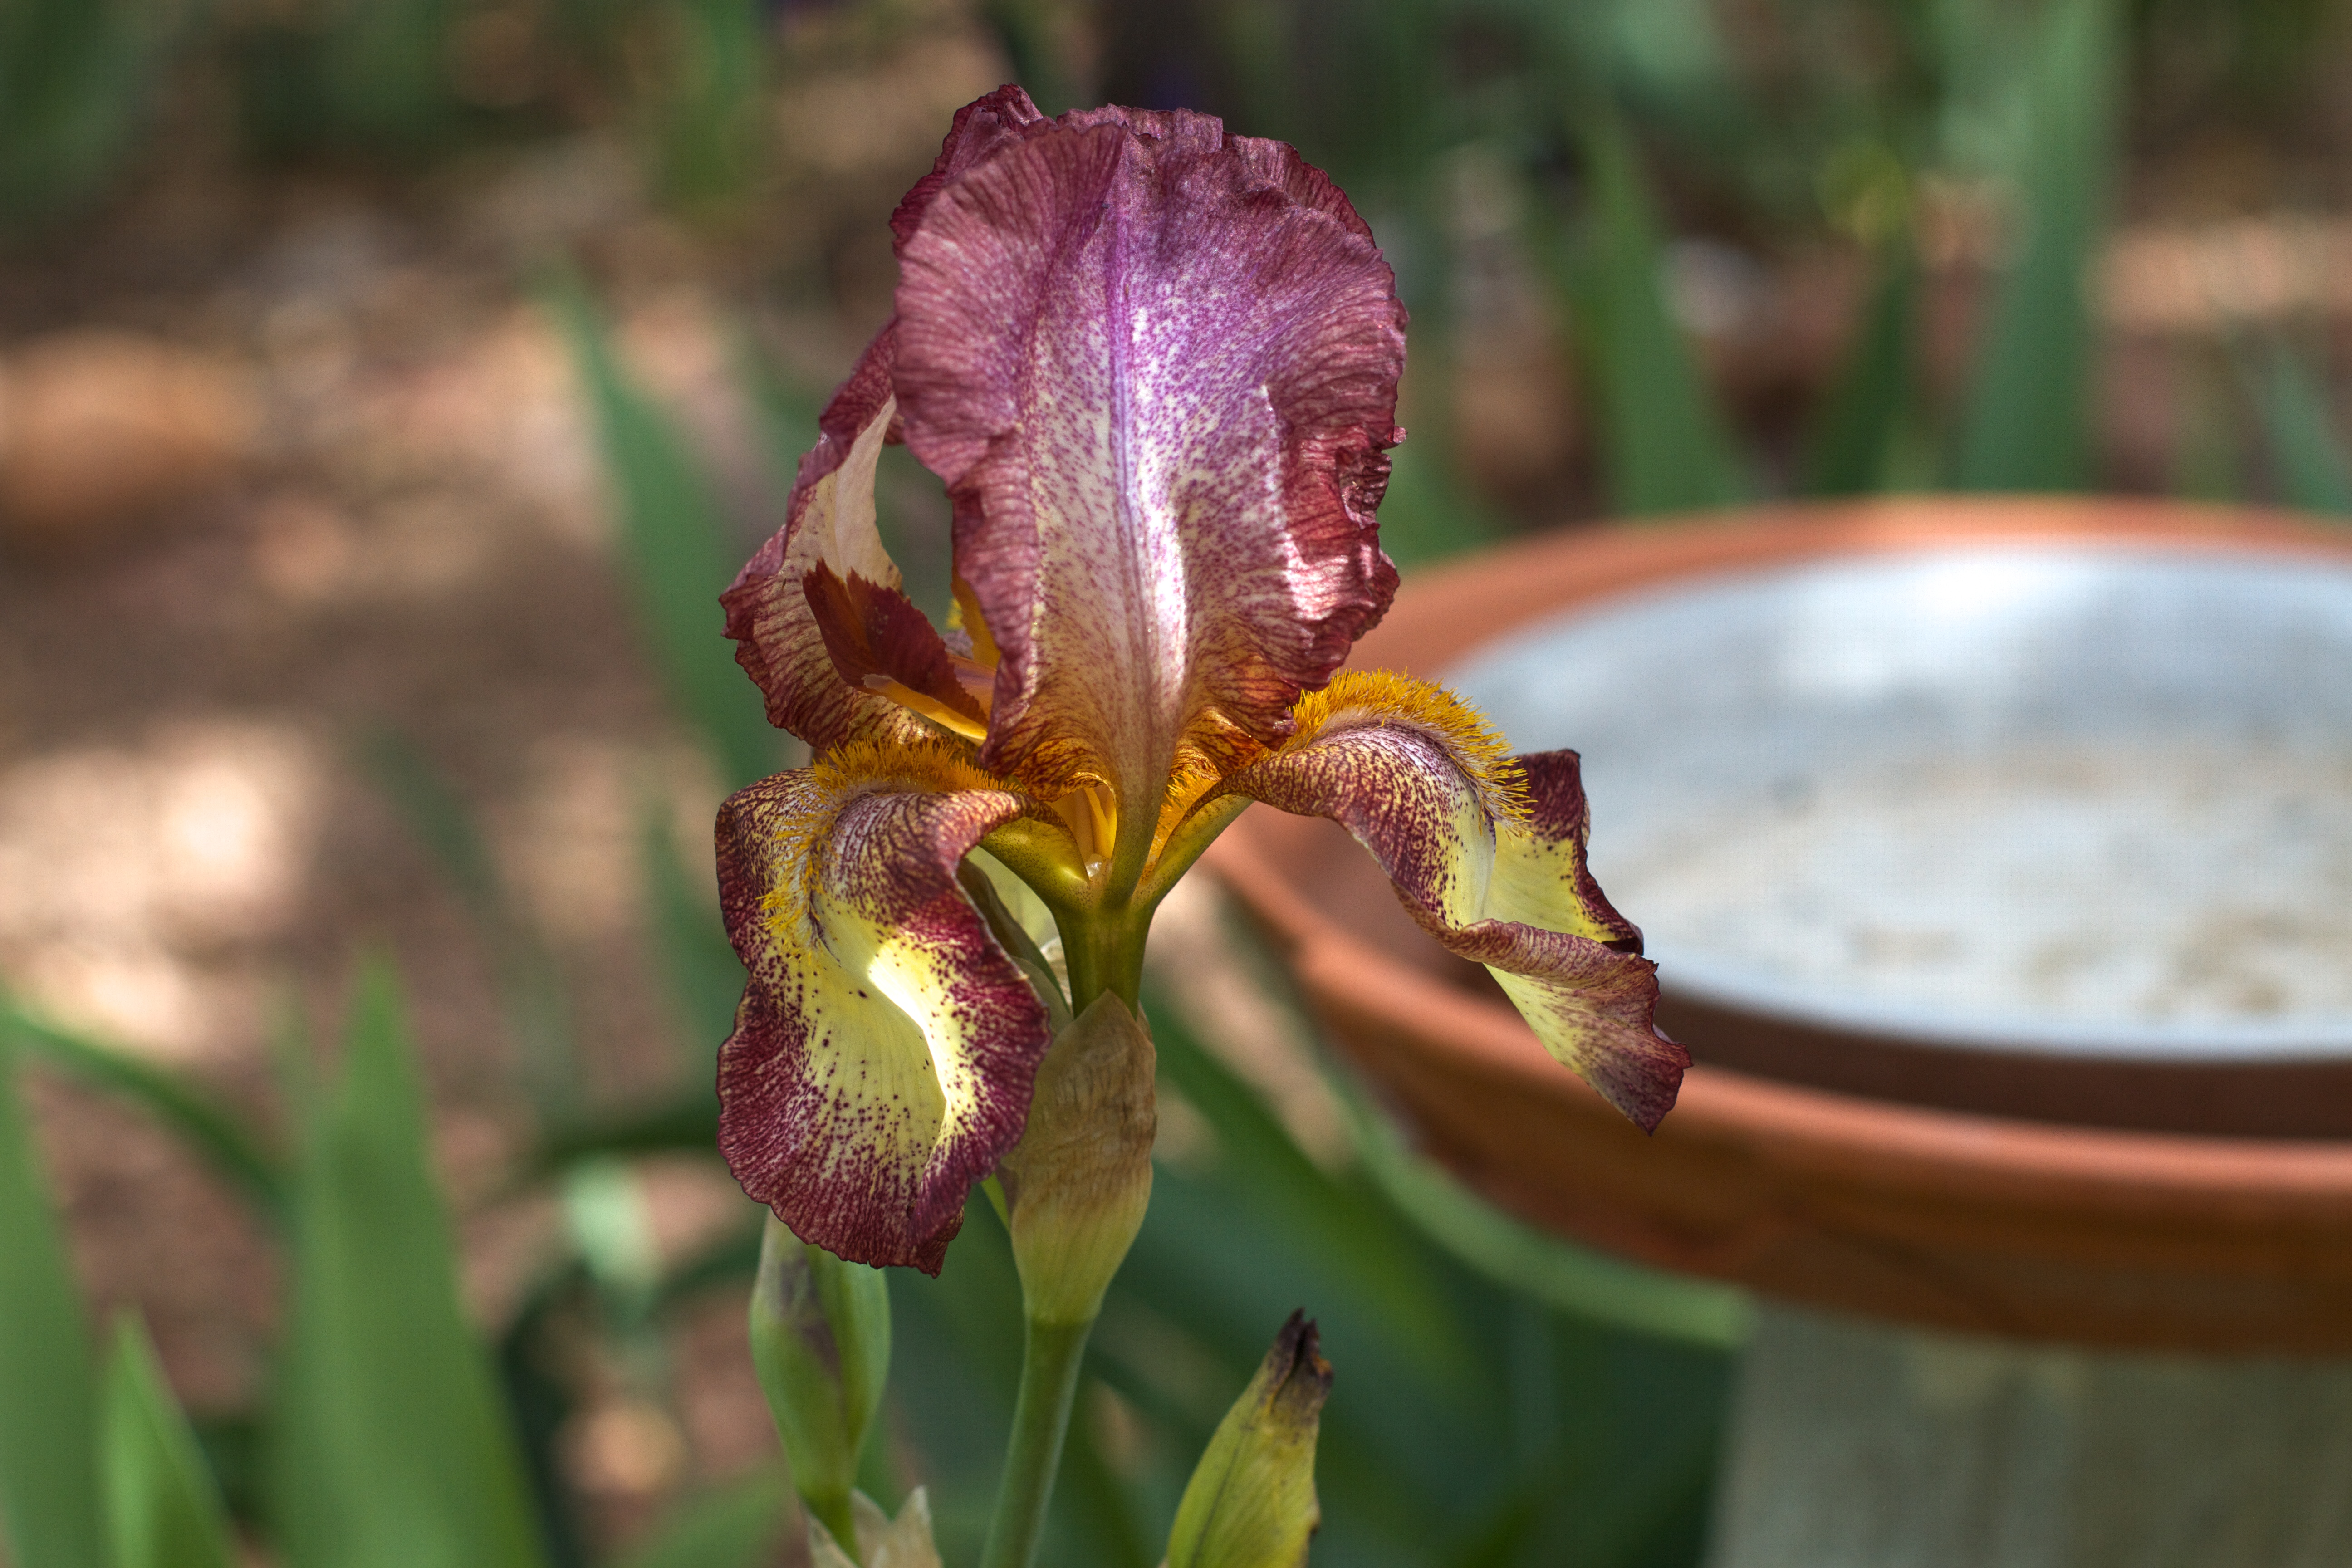
flower, plant, flora, botany, land plant, flowering plant, orchid, iris, macro photography, eye, plant stem